Jens Stoltenberg

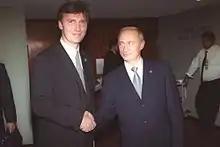
Stoltenberg with Russian president Vladimir Putin in New York City, 2000

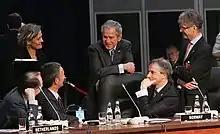
Stoltenberg and Jonas Gahr Støre with US president George W. Bush during the NATO Summit in April 2008

In 2000, the first cabinet of Bondevik resigned following an unsuccessful motion of confidence. Stoltenberg's first cabinet governed Norway from 17 March 2000 to 19 October 2001. Stoltenberg was the deputy leader of the Labour Party while Jagland was the party leader. Instead Jagland was given the post as Foreign Minister. Stoltenberg's first tenure as Prime Minister (2000–2001) was controversial within his own party, being responsible for reforms and modernisation of the welfare state that included partly privatising several key state-owned services and corporations. In the parliamentary election of 10 September 2001, the party suffered one of its worst results ever, winning only 24% of the vote.